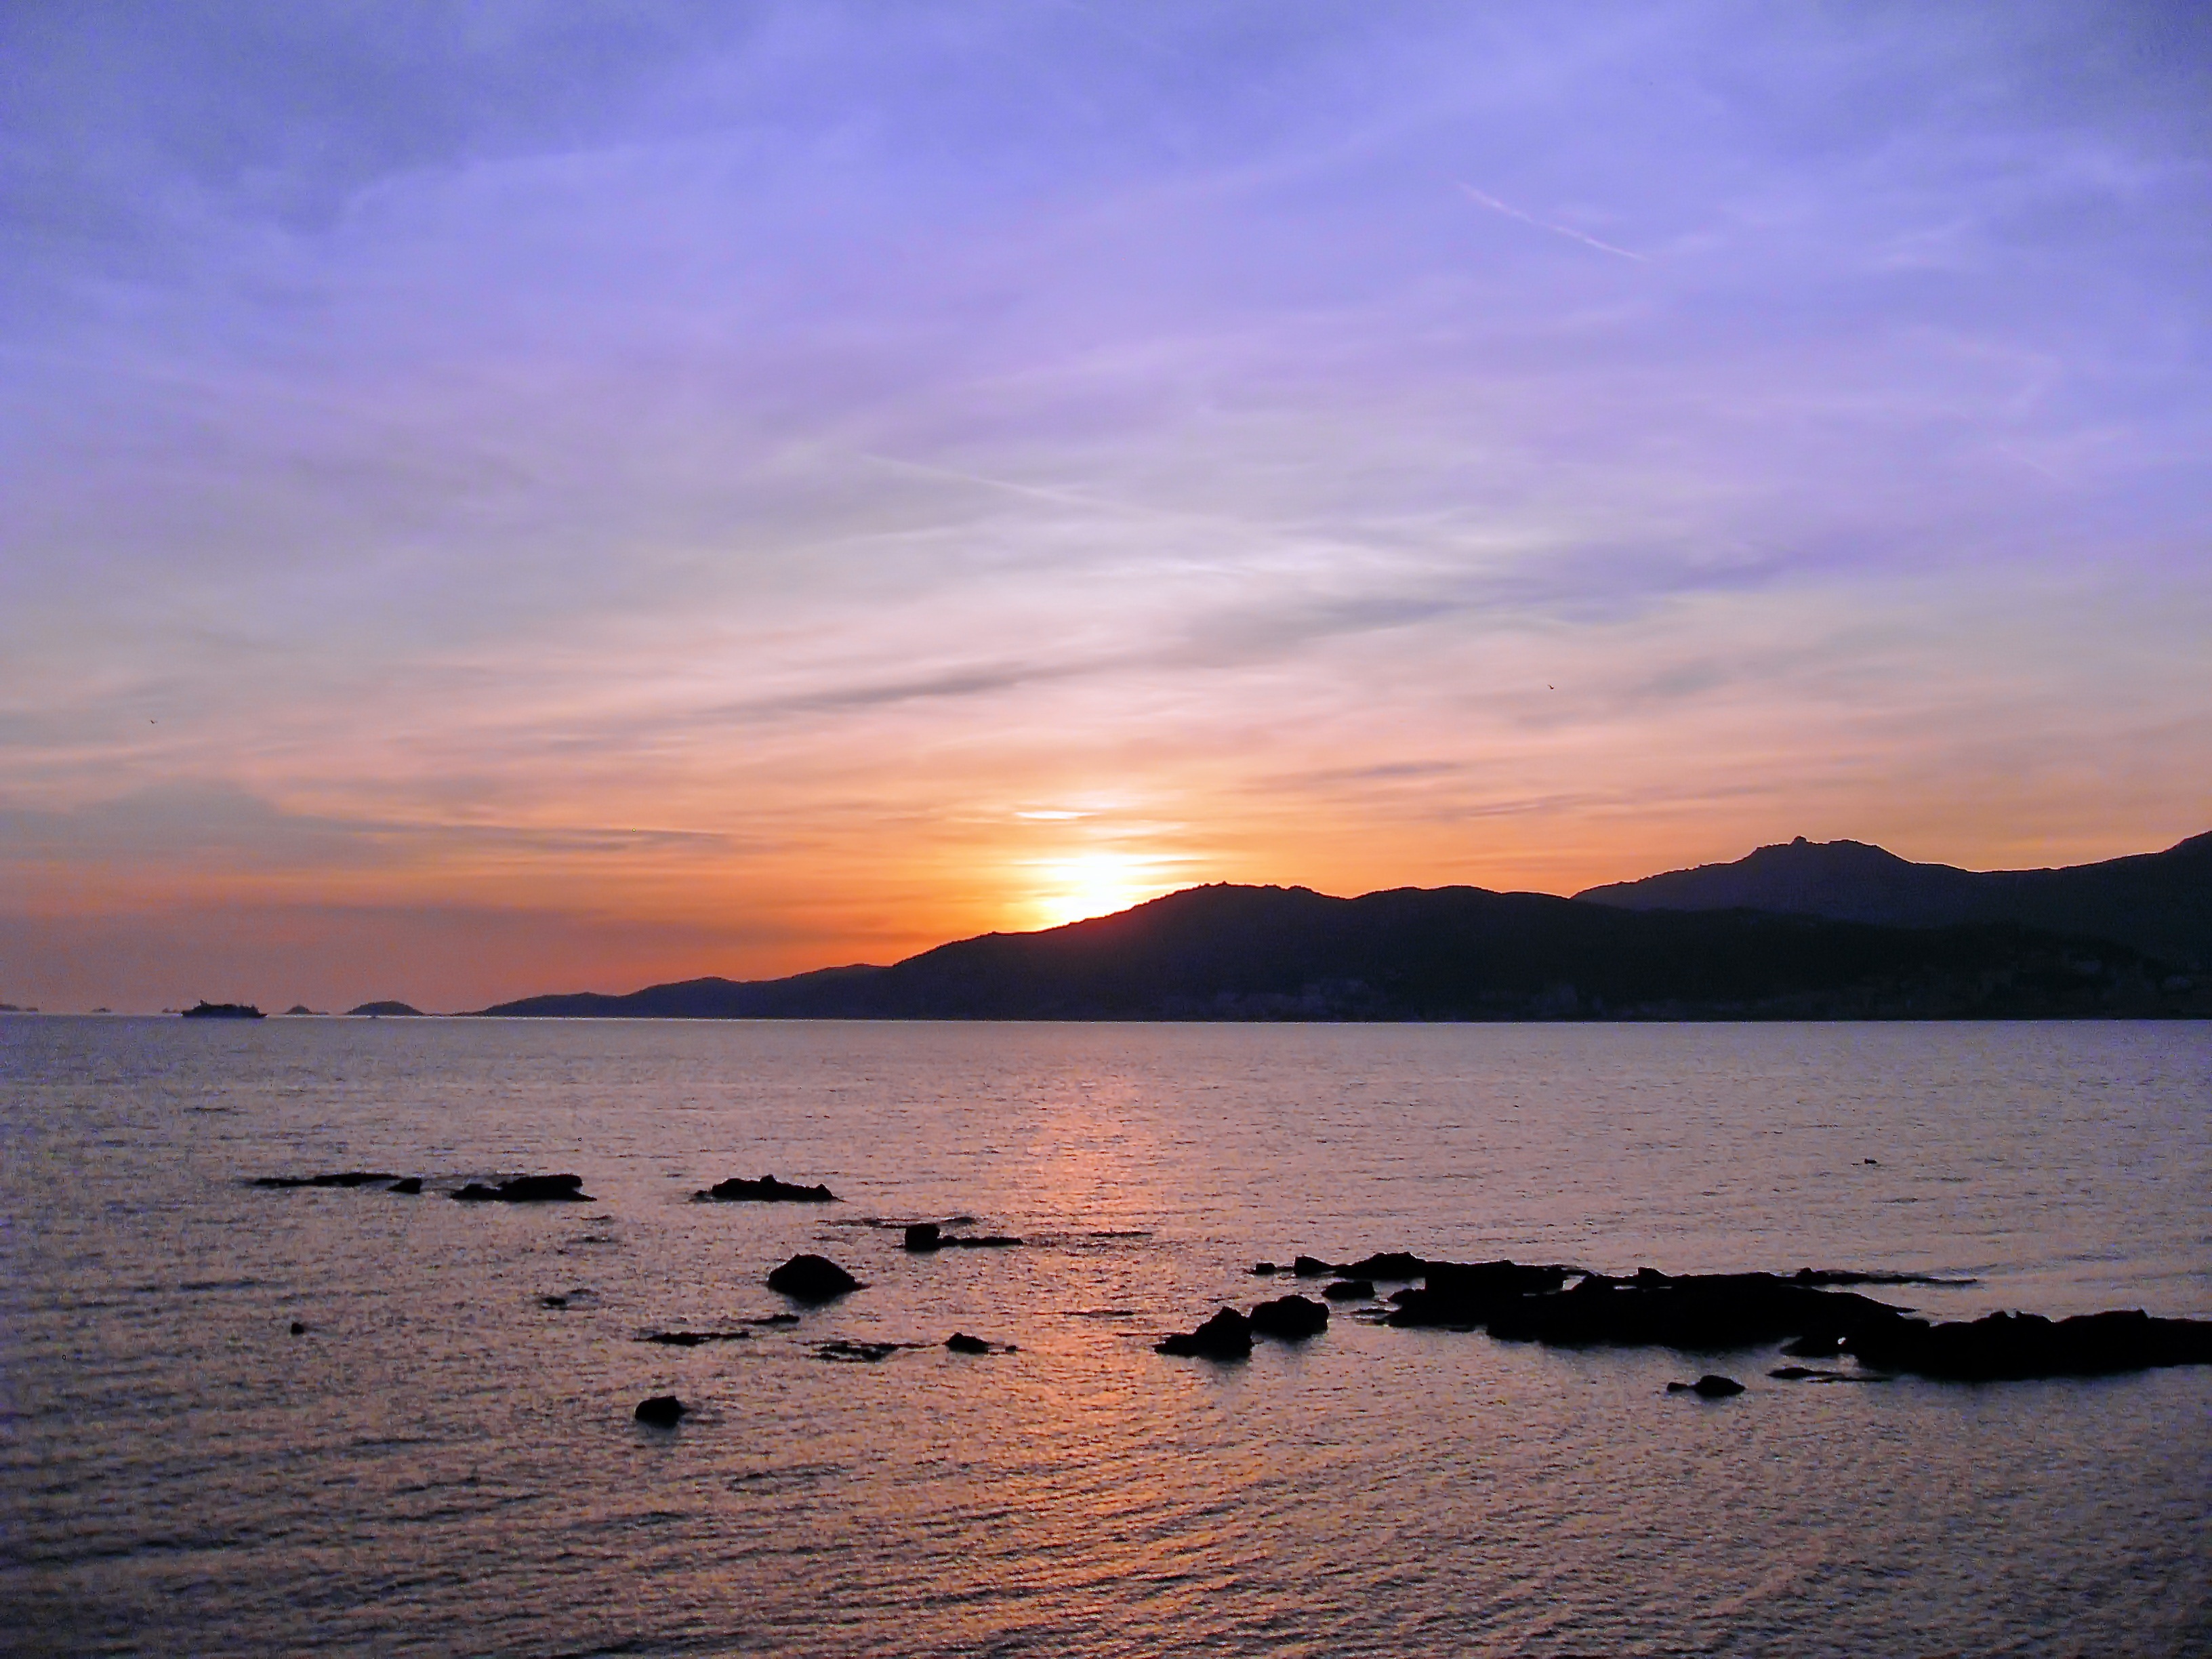
beach, sea, coast, ocean, horizon, cloud, sky, sun, sunrise, sunset, morning, shore, dawn, dusk, evening, bay, body of water, islands, loch, afterglow, corsican, bloodthirsty, ajaccio, wind wave